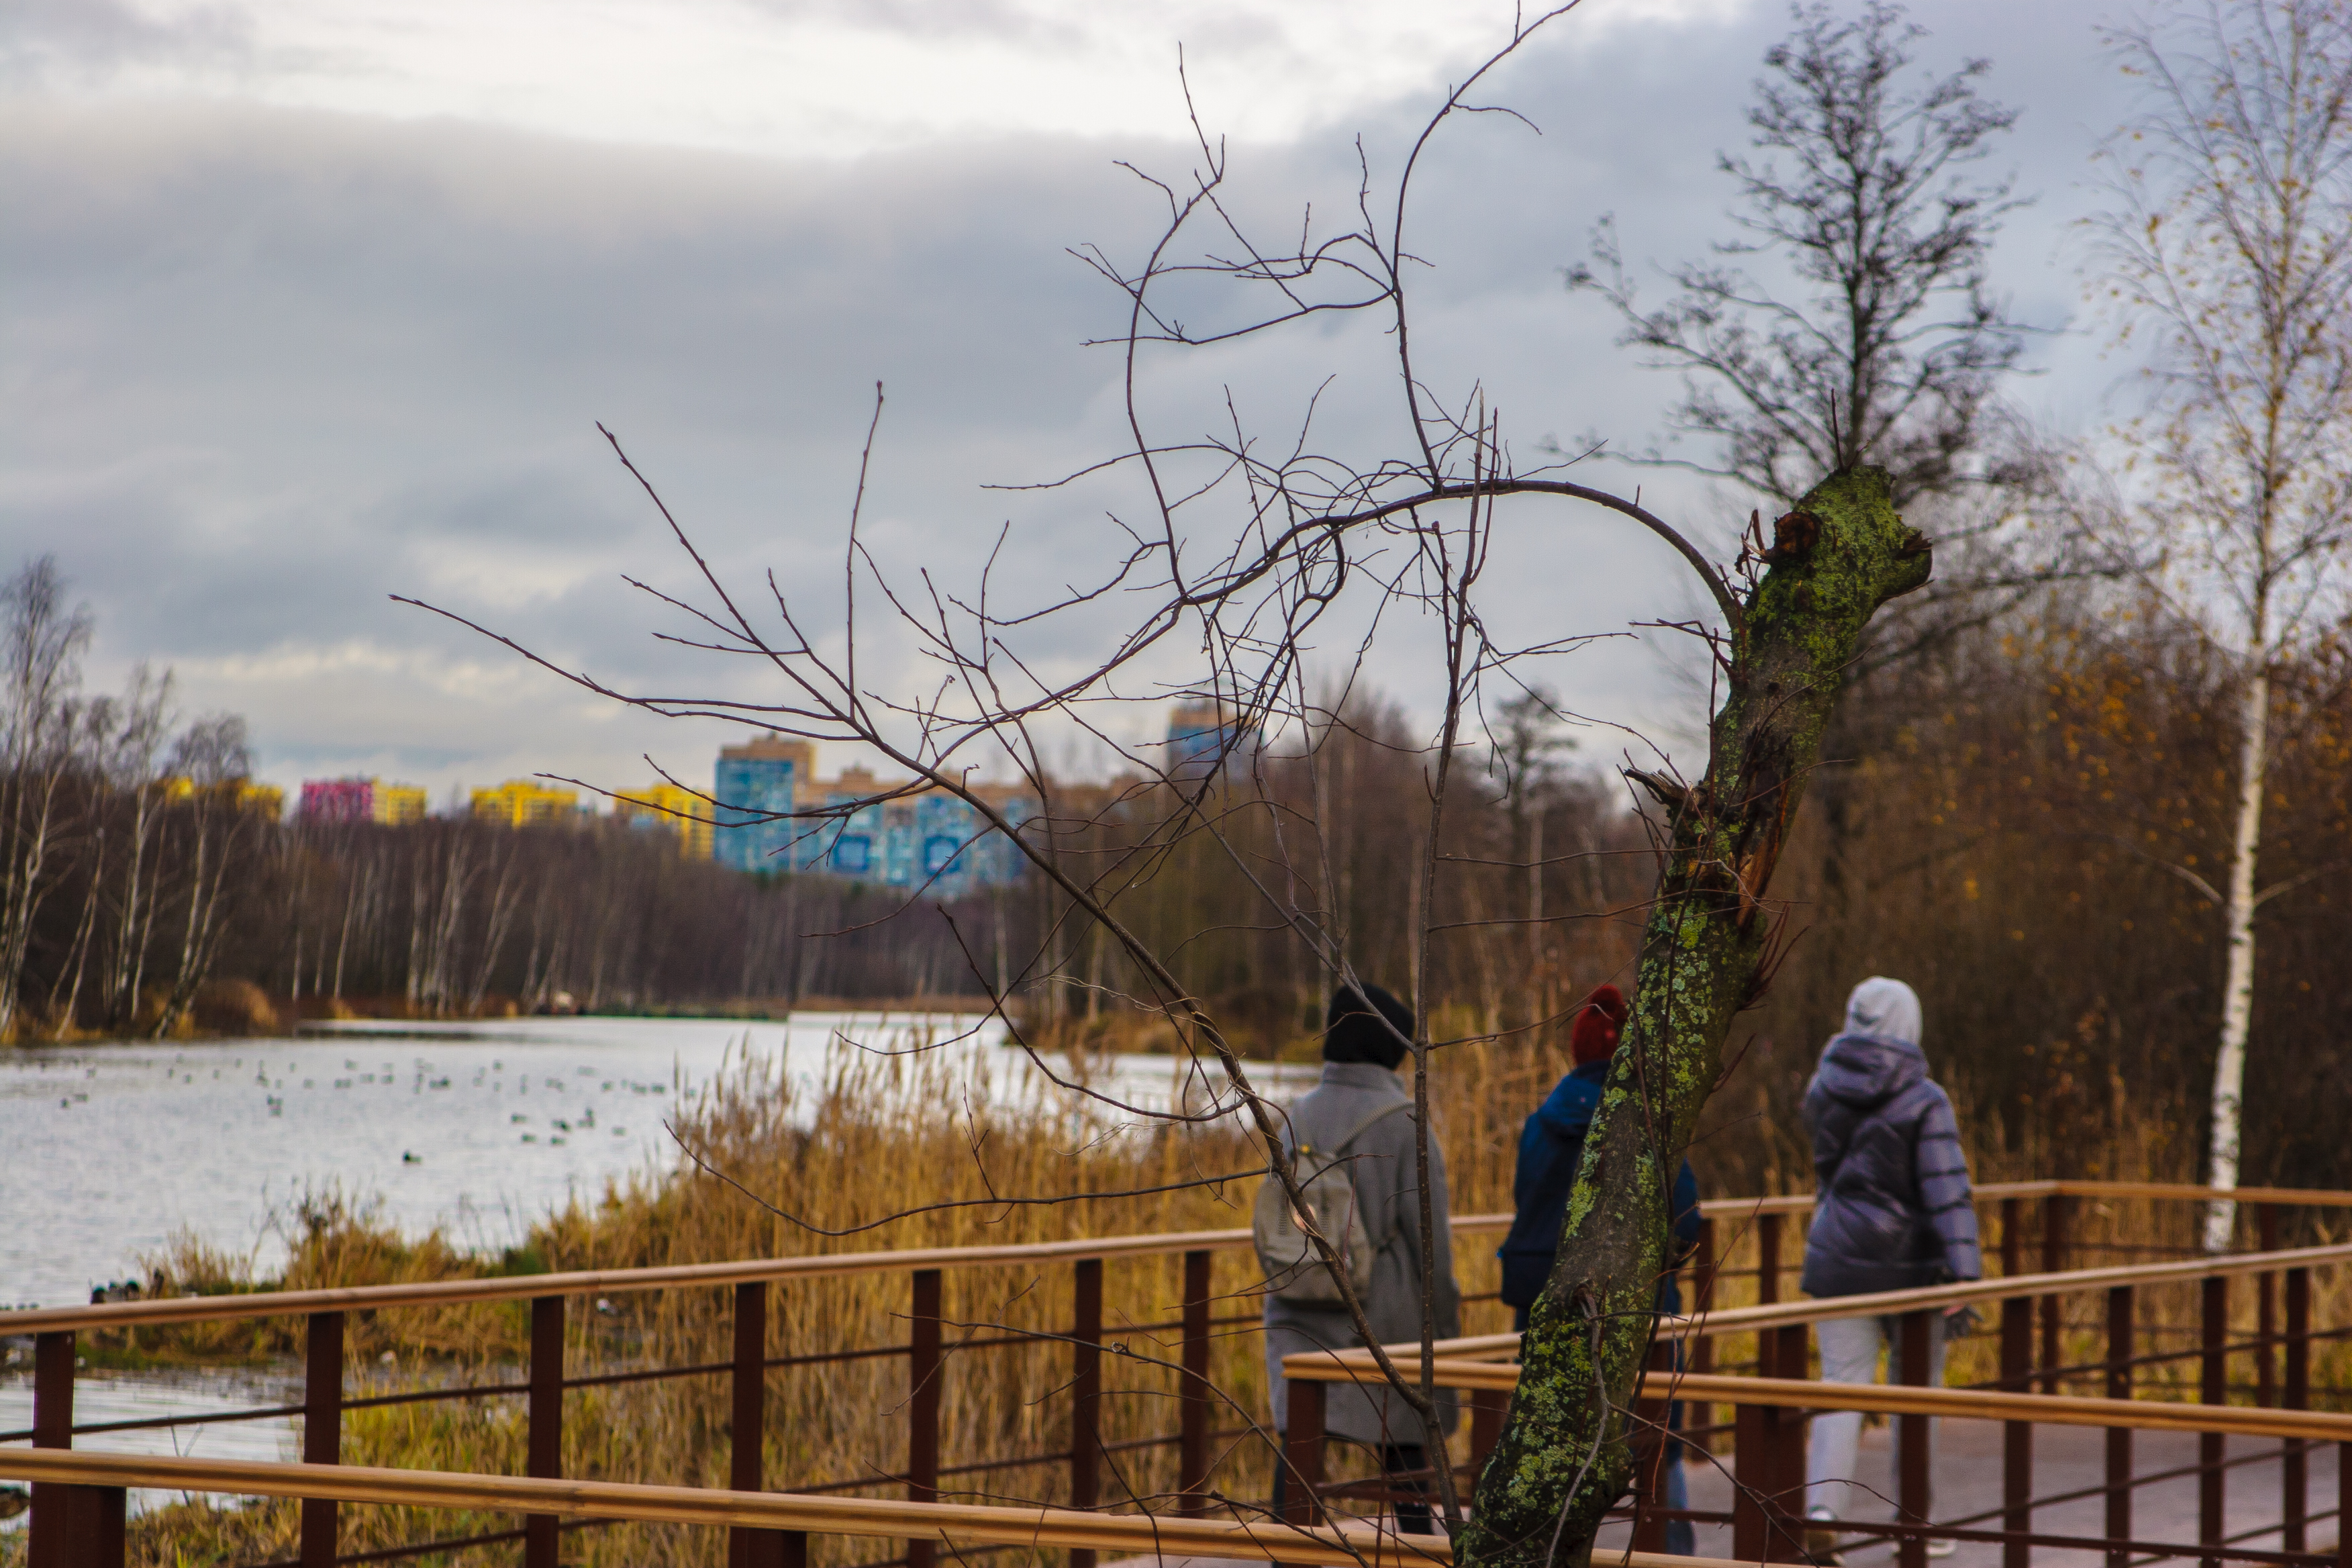
images, cloud, sky, plant, fence, branch, natural landscape, tree, wood, freezing, woody plant, bank, grass, landscape, forest, road, waterway, leisure, woodland, reflection, recreation, winter, grassland, wetland, pedestrian, hill, nature reserve, pond, lake district, wildlife, bog, reservoir, bridge, evening, marsh, autumn, walkway, boardwalk, guard rail, trail, loch, river, bayou